Equivalent dose

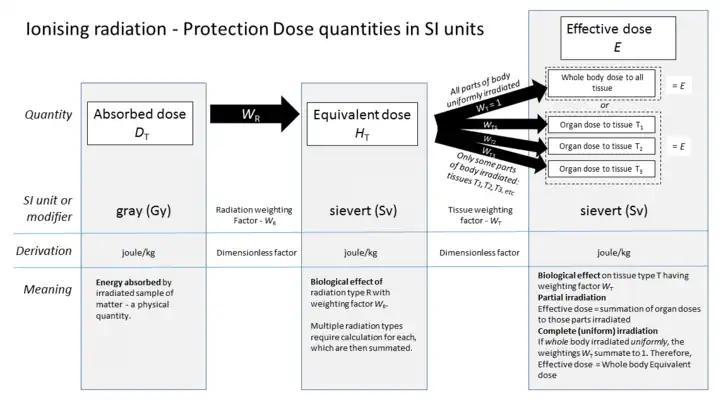
Relationships of SI external "protection" dose quantities

Equivalent dose "H" is calculated using the mean absorbed dose deposited in body tissue or organ T, multiplied by the radiation weighting factor "W" which is dependent on the type and energy of the radiation R.